Aurora Plastics Corporation

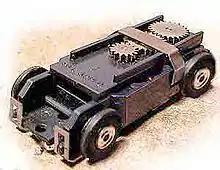
An Aurora Thunderjet, or T-jet, chassis, c. 1963

Licensed models based on characters from movies, TV shows and comic books were also introduced. Some of the most popular licensed products were the Batmobile and other vehicles from the 1966 TV series, launched in 1967. Batman was a regular offering as was the Hulk, so both DC and Marvel characters were represented. Model kits from "Twelve O'Clock High", "The Man from U.N.C.L.E.", "The Mod Squad", "Voyage to the Bottom of the Sea" (the larger "Seaview" sub and a separate kit of its flying sub), "The Invaders", "Lost in Space", "Land of the Giants" and "" appeared. These kits were often a television-related scene where heroes battled some kind of large monster, alien or animal. Aurora’s figure kits continue to be highly valued by collectors. Aurora used artist James Bama for some of their box art.